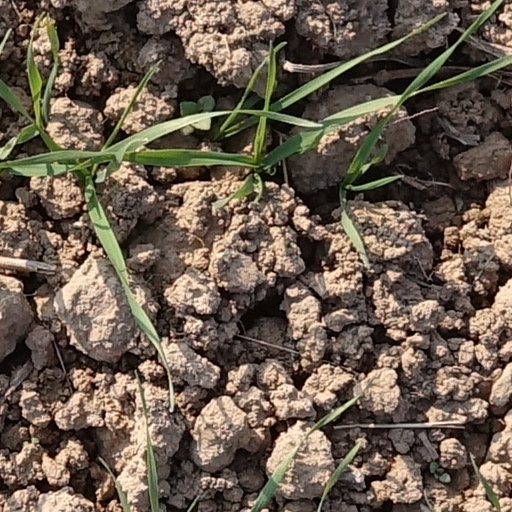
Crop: wheat